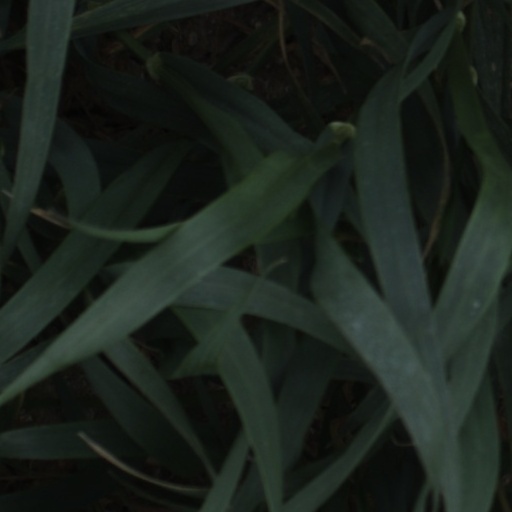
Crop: wheat